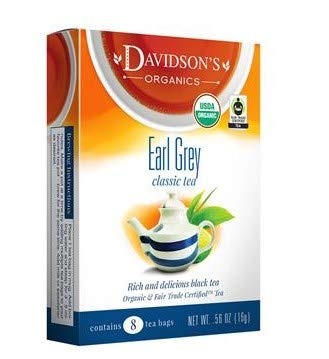
Item Name: Davidsons Organics 1139 Single Serve Earl Grey Tea - 100 Count
Bullet Point 1: Single serve earl grey tea
Bullet Point 2: 100 countSpecifications
Bullet Point 3: Weight&#58; 0&#46;18 lbs
Bullet Point 4: Satisfaction Ensured.
Bullet Point 5: Produced with the highest grade materials
Product Description: Earl grey combines our fullbodied organic black tea with natural oil of bergamot to create a brew that is both deeply layered and delightfully citrusy Features. Single serve earl grey tea. 100 countSpecifications. Weight 018 lbs
Value: 100.0
Unit: Count

Price: 35.41